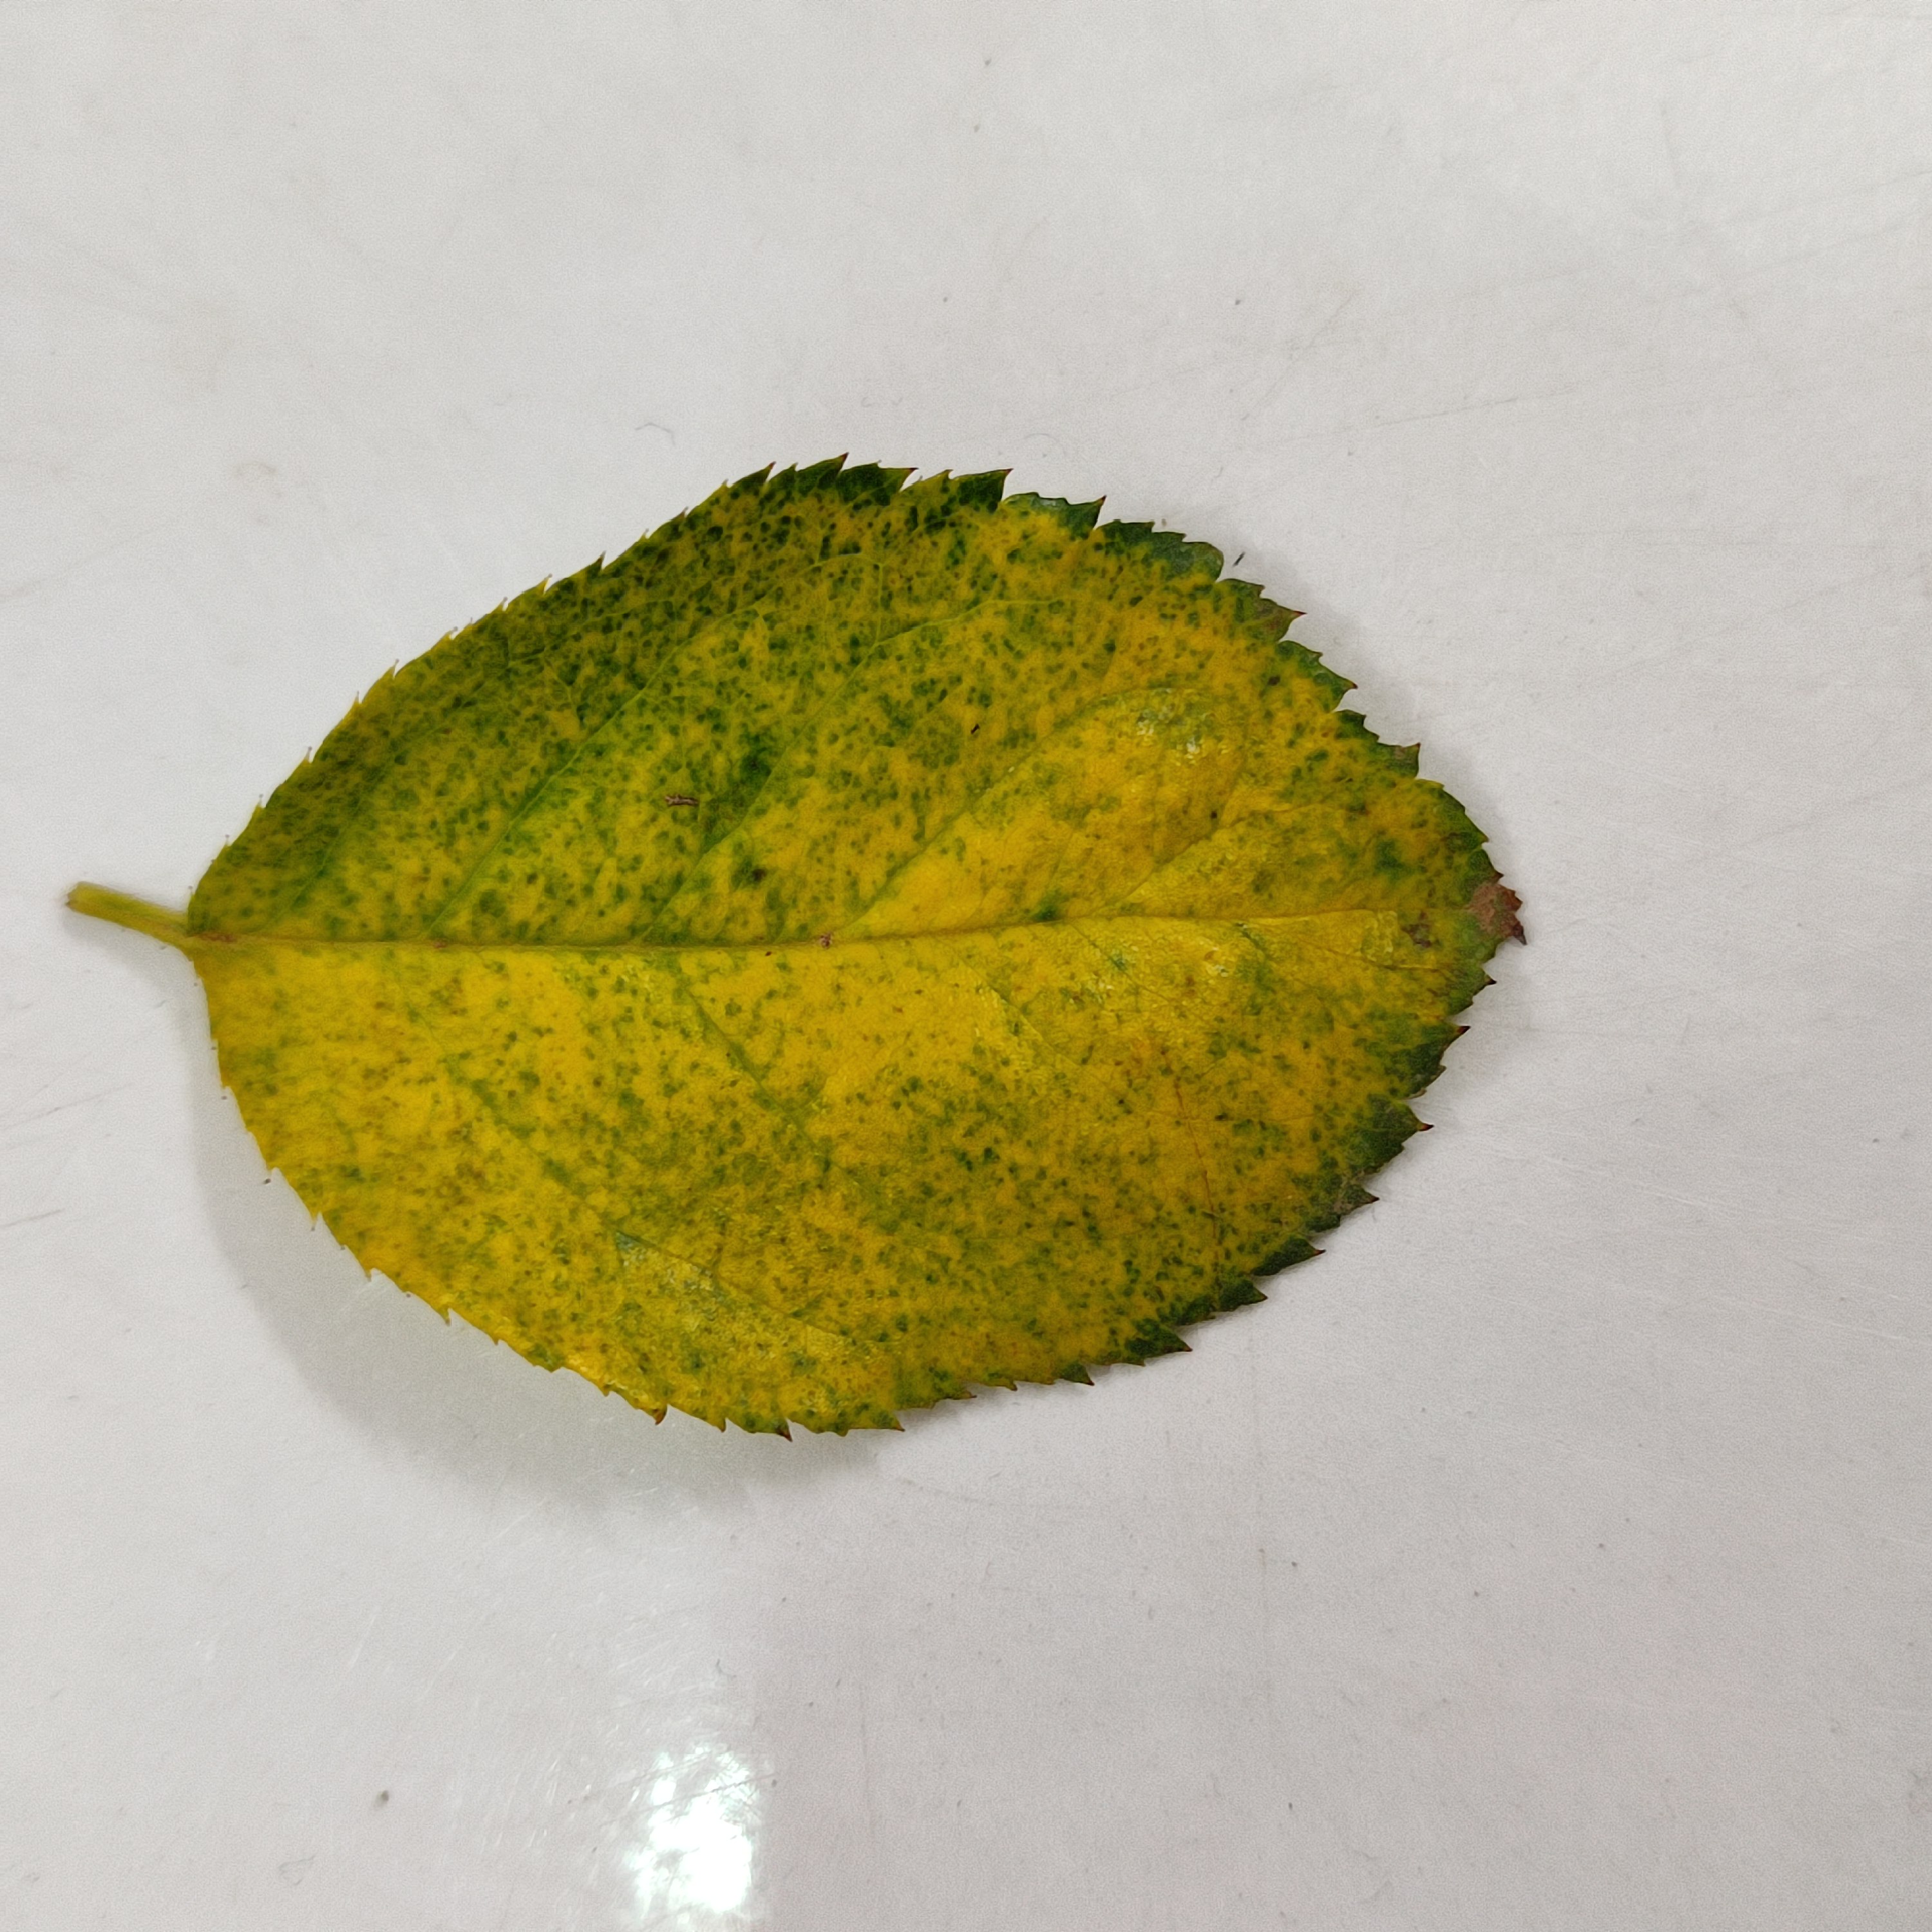
Label: Yellow Mosaic Virus